2002 Los Angeles Dodgers season

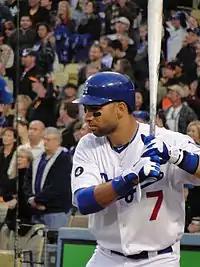
James Loney

The Dodgers selected 52 players in this draft. Of those, nine of them would eventually play Major League baseball. They gained a supplemental first round pick and an extra second round pick as compensation for losing pitcher Chan Ho Park to the Texas Rangers as a free agent.